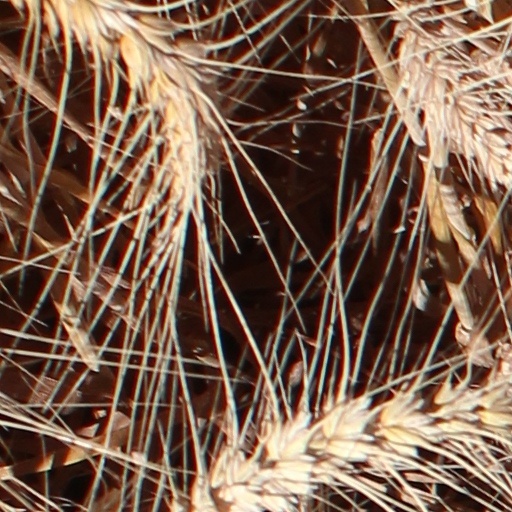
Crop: wheat